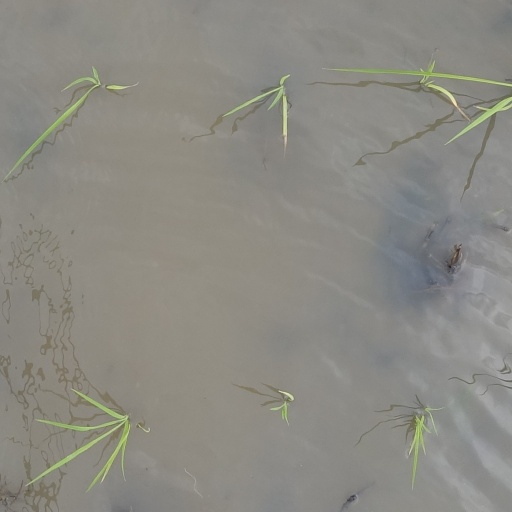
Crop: rice